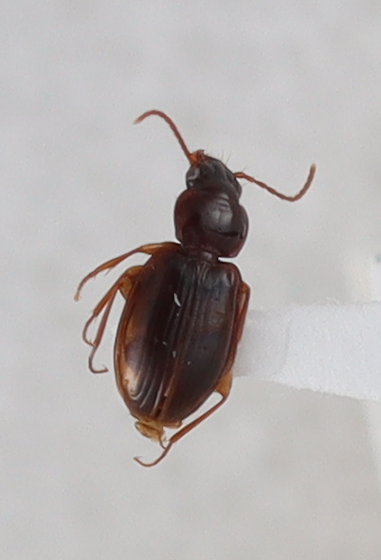
Scientific name: Trechus obtusus
Plot: 14
Trap: W
Collected: 20210825